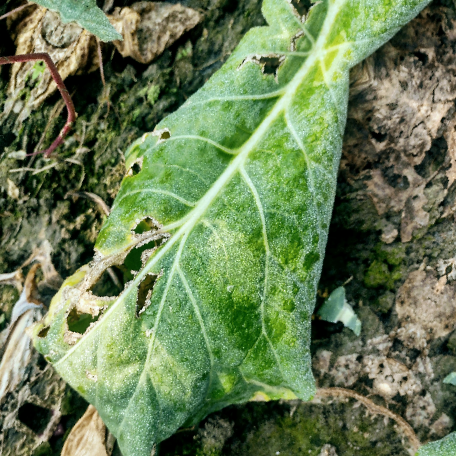
Label: Downy Mildew